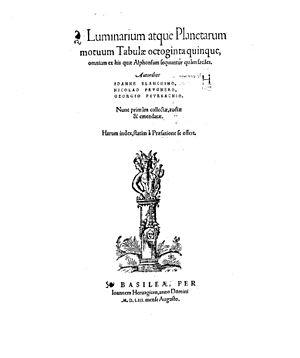
Giovanni Bianchini était un professeur de mathématiques et d'astronomie à l'université de Ferrare.